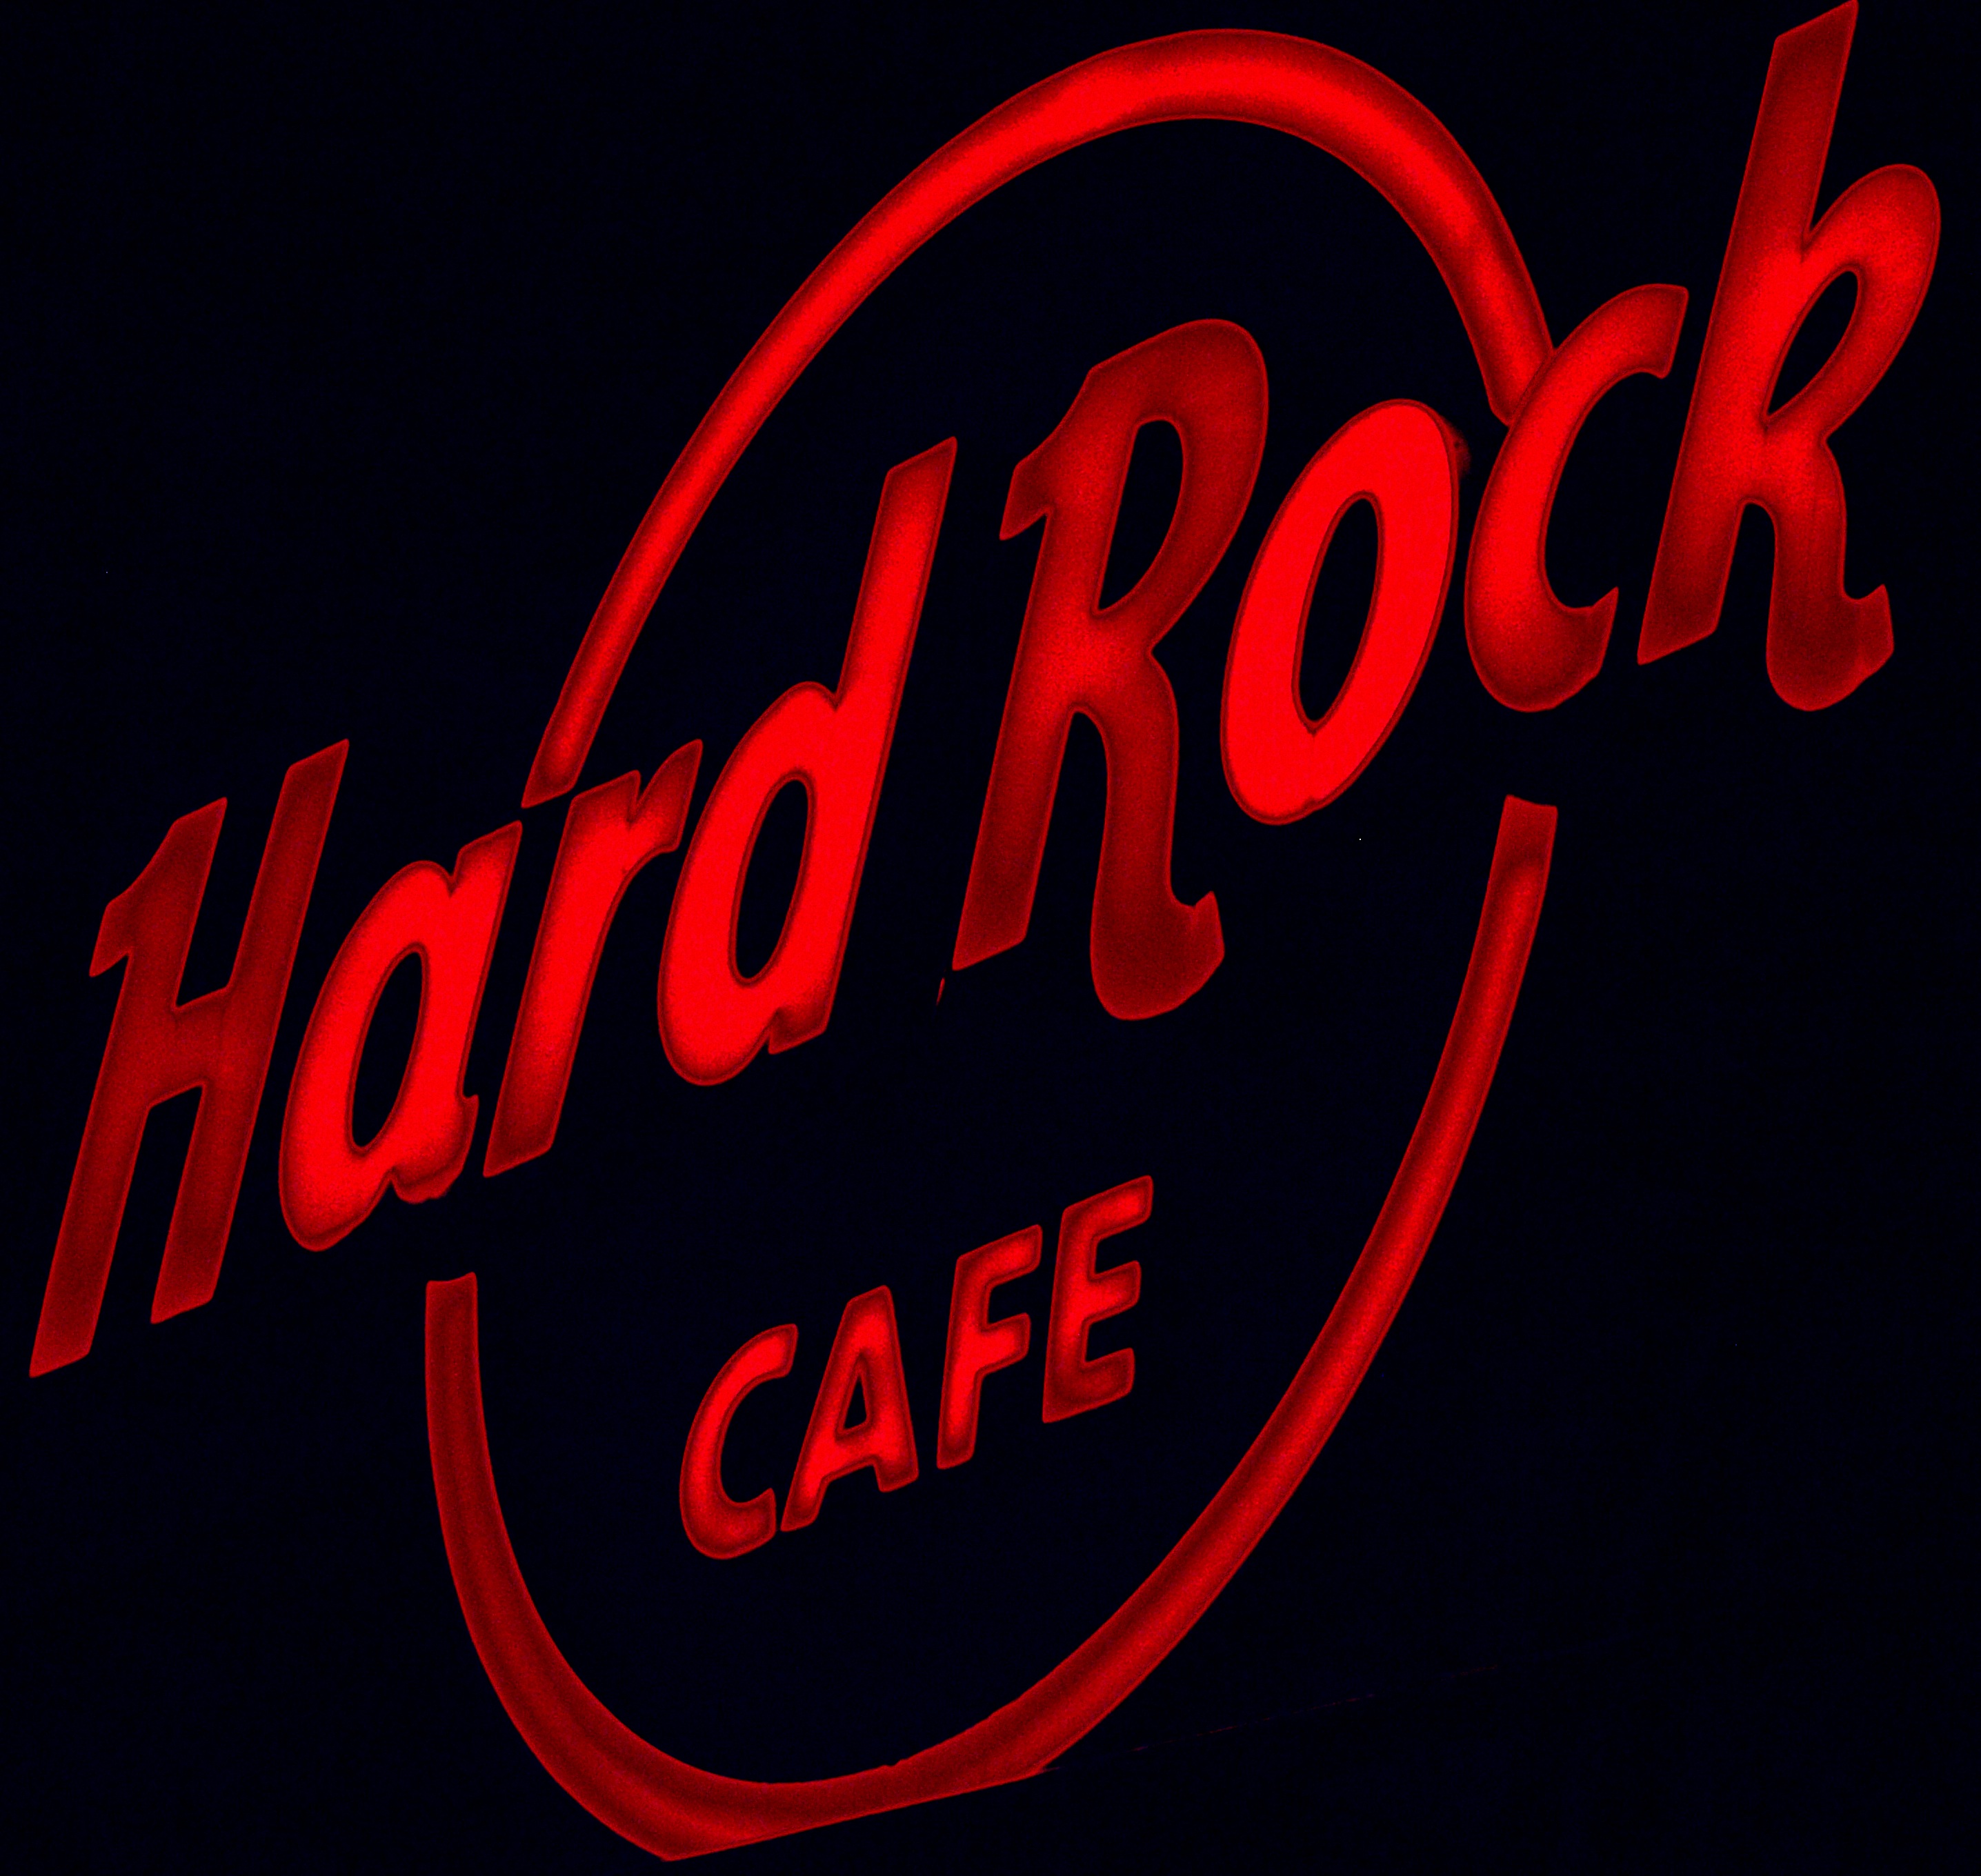
rock, cafe, music, guitar, number, restaurant, bar, band, red, signage, neon, neon sign, brand, font, logo, text, hard, hard rock